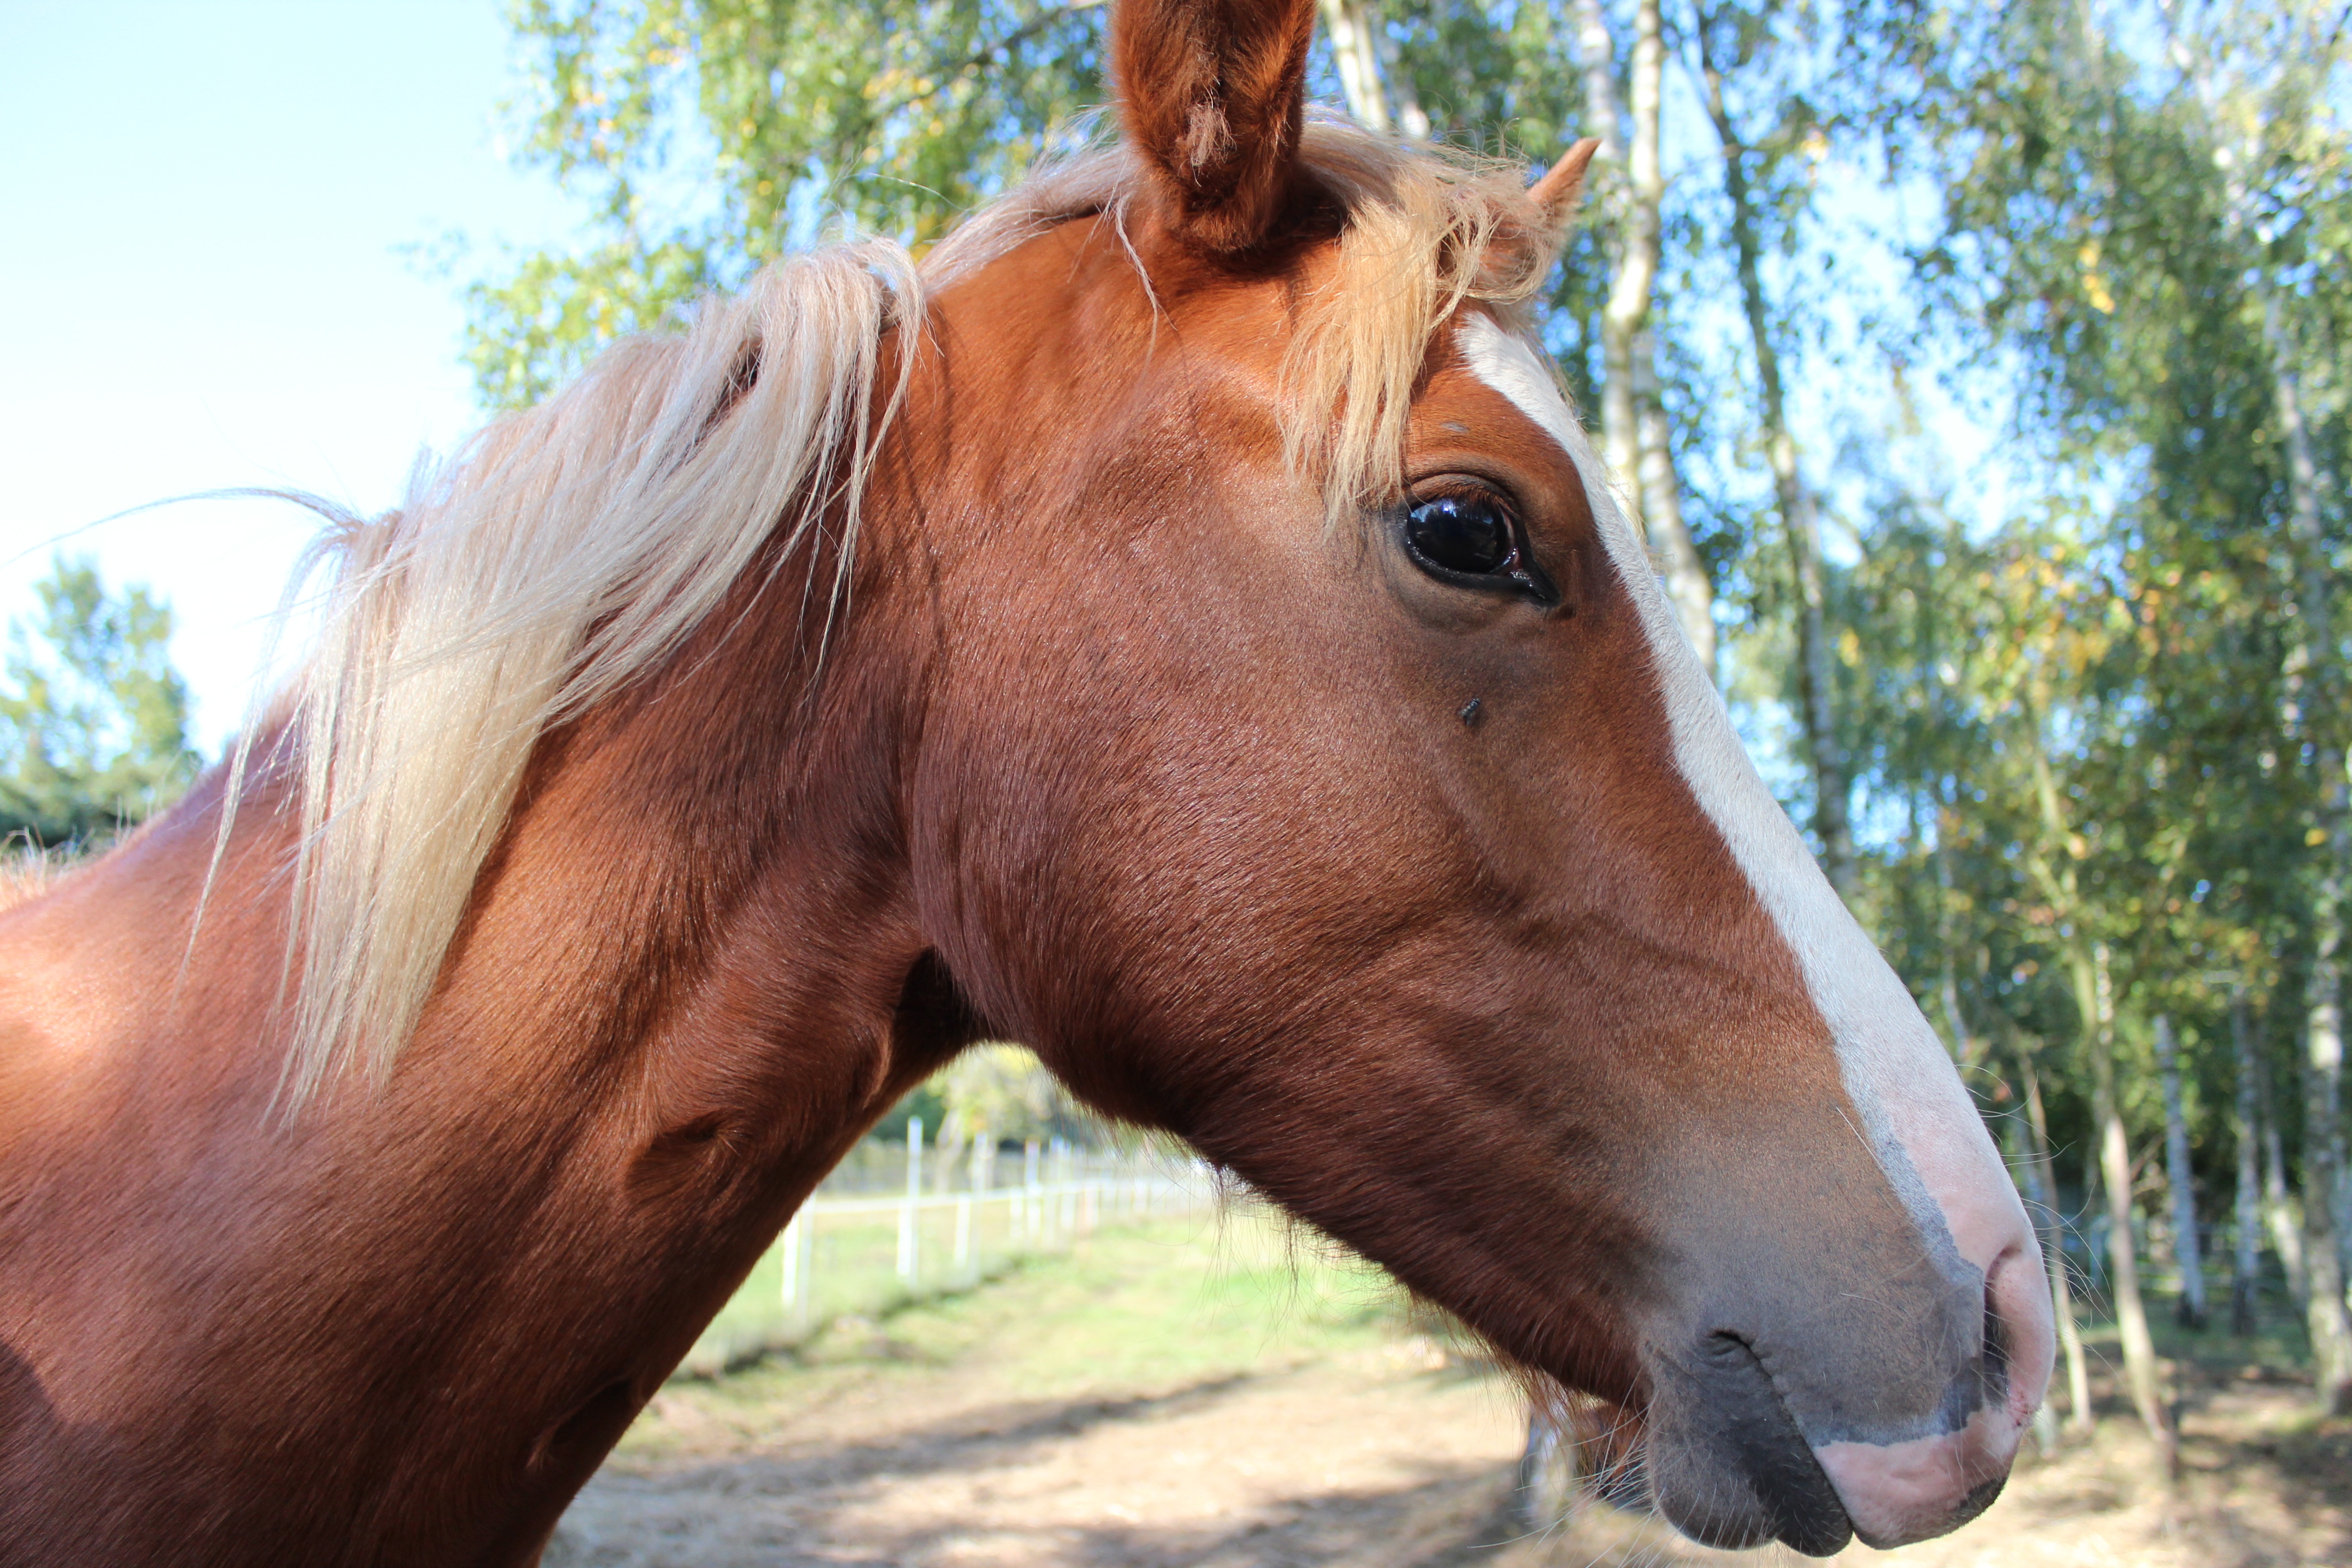
animal, wildlife, pasture, horse, brown, mammal, stallion, mane, fauna, pony, head, blaze, vertebrate, mare, foal, horse head, colt, german reitponny, horse like mammal, mustang horse